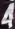
Number: 4